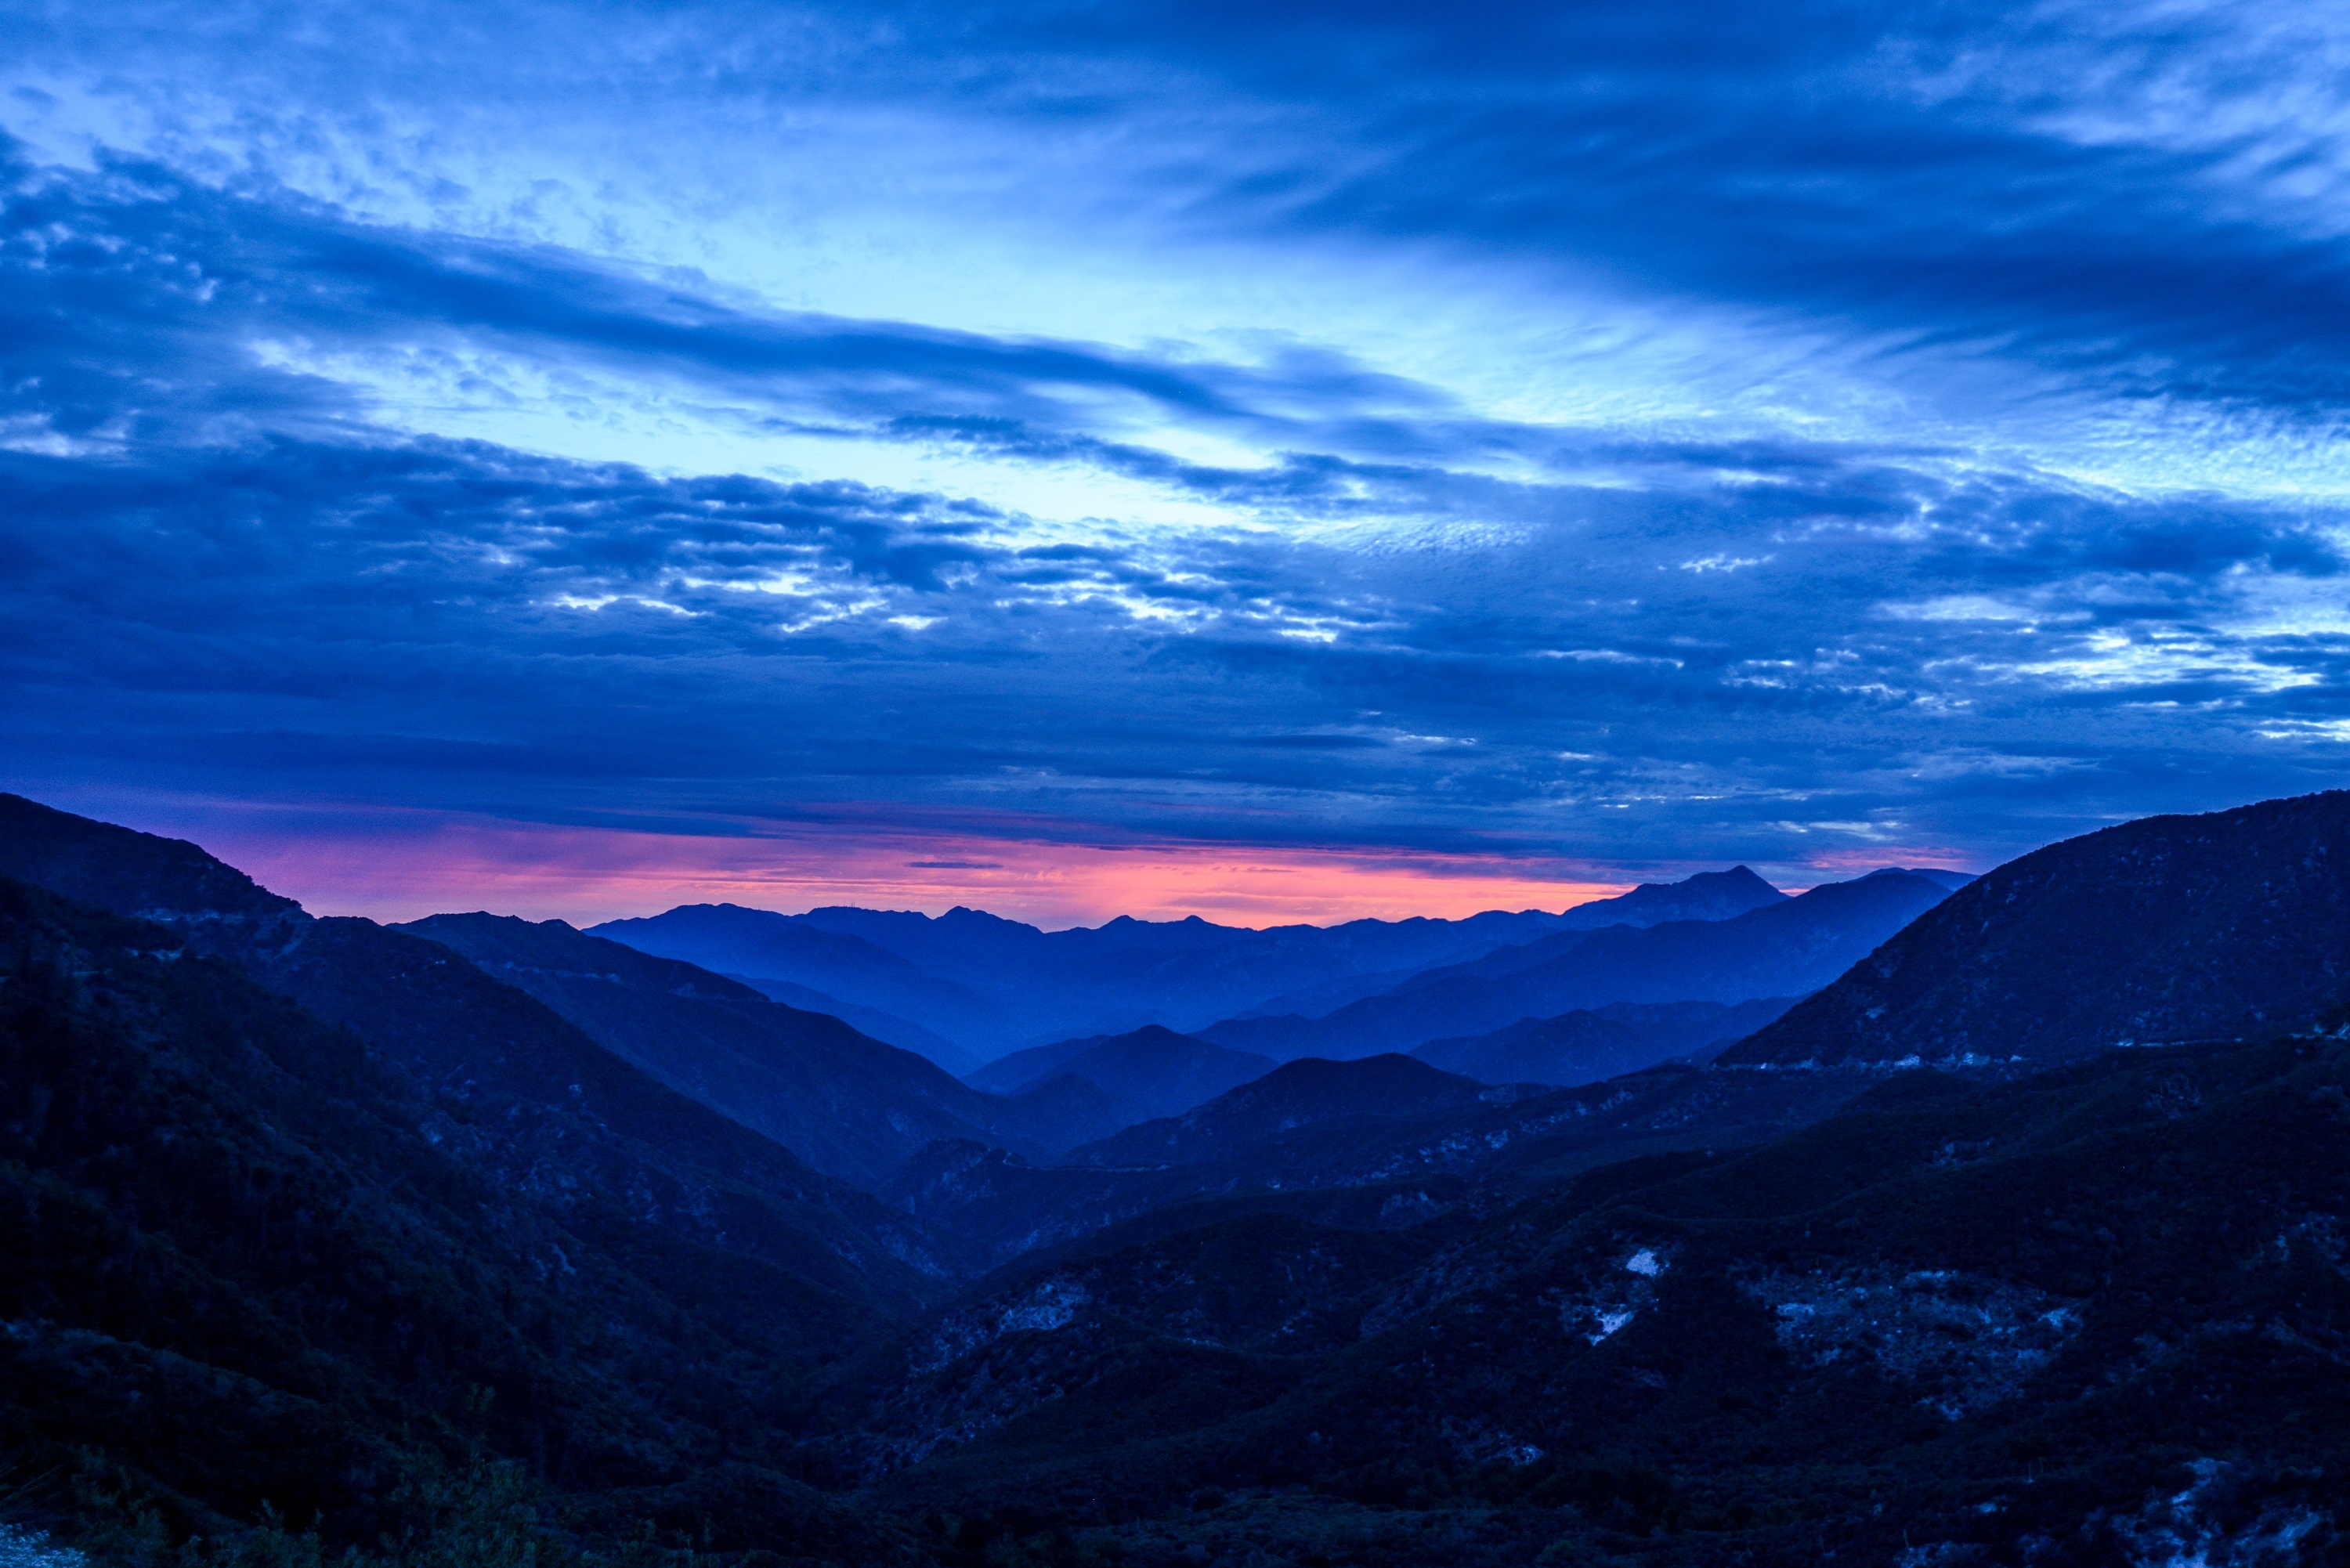
landscape, nature, horizon, wilderness, mountain, cloud, sky, sunrise, sunset, morning, hill, dawn, valley, mountain range, dusk, evening, scenic, outdoors, clouds, mountains, alps, plateau, loch, landform, geographical feature, atmospheric phenomenon, mountainous landforms